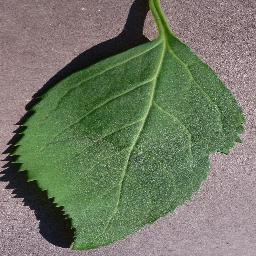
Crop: cherry
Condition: (including_sour)_healthy